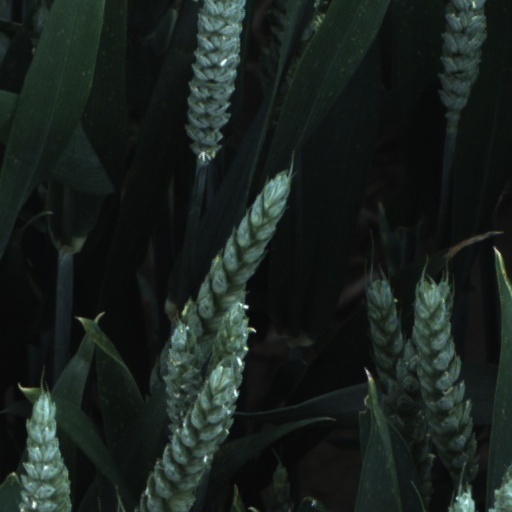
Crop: wheat